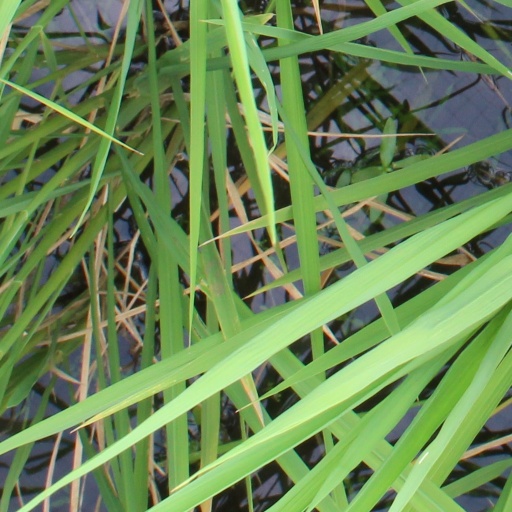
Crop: rice